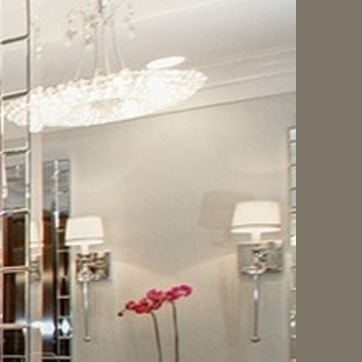
Material: mirror